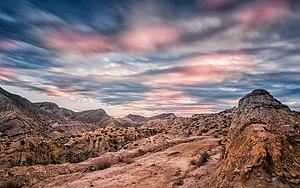
Le désert de Tabernas est un désert situé en Espagne dans la province d'Almería, environ 30 kilomètres au nord de la capitale Almería, dans la municipalité de Tabernas. Il est protégé comme une région sauvage depuis 1989, et s'étend sur 280 kilomètres carrés.